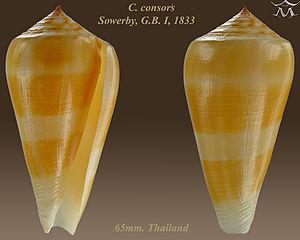
Le genre Conus rassemble à présent 626 espèces de « coquillages ». De très nombreuses espèces fossiles sont également connues. La plupart de ces espèces sont venimeuses et les plus grosses sont dangereuses pour l'homme.